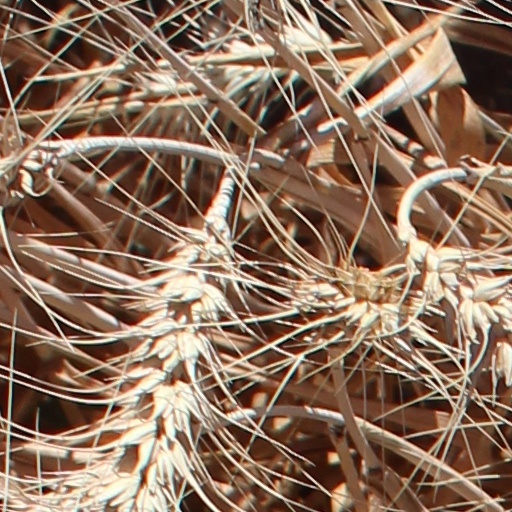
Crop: wheat